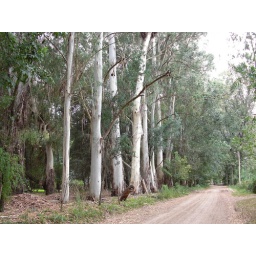
The road by the house